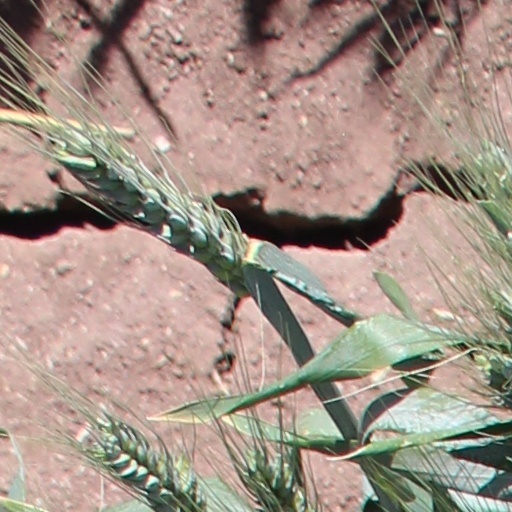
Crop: wheat